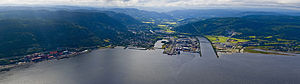
Orkanger / Galleri
Orkanger set fra fjordsiden. Thamshavns anlæg til venstre og Grønøra med Orklas udløb i Orkdalsfjorden midt i billedet.